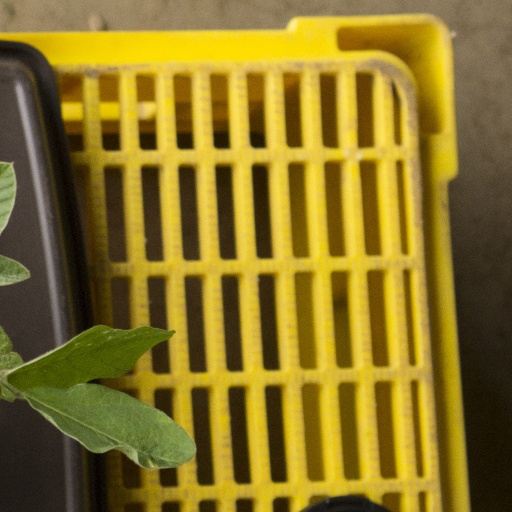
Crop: soybean